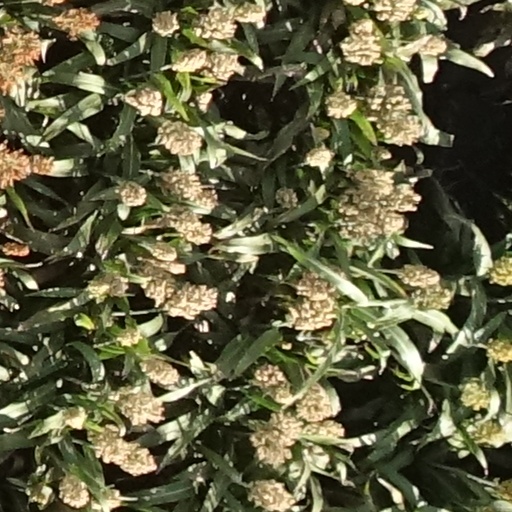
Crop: sorghum